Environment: real
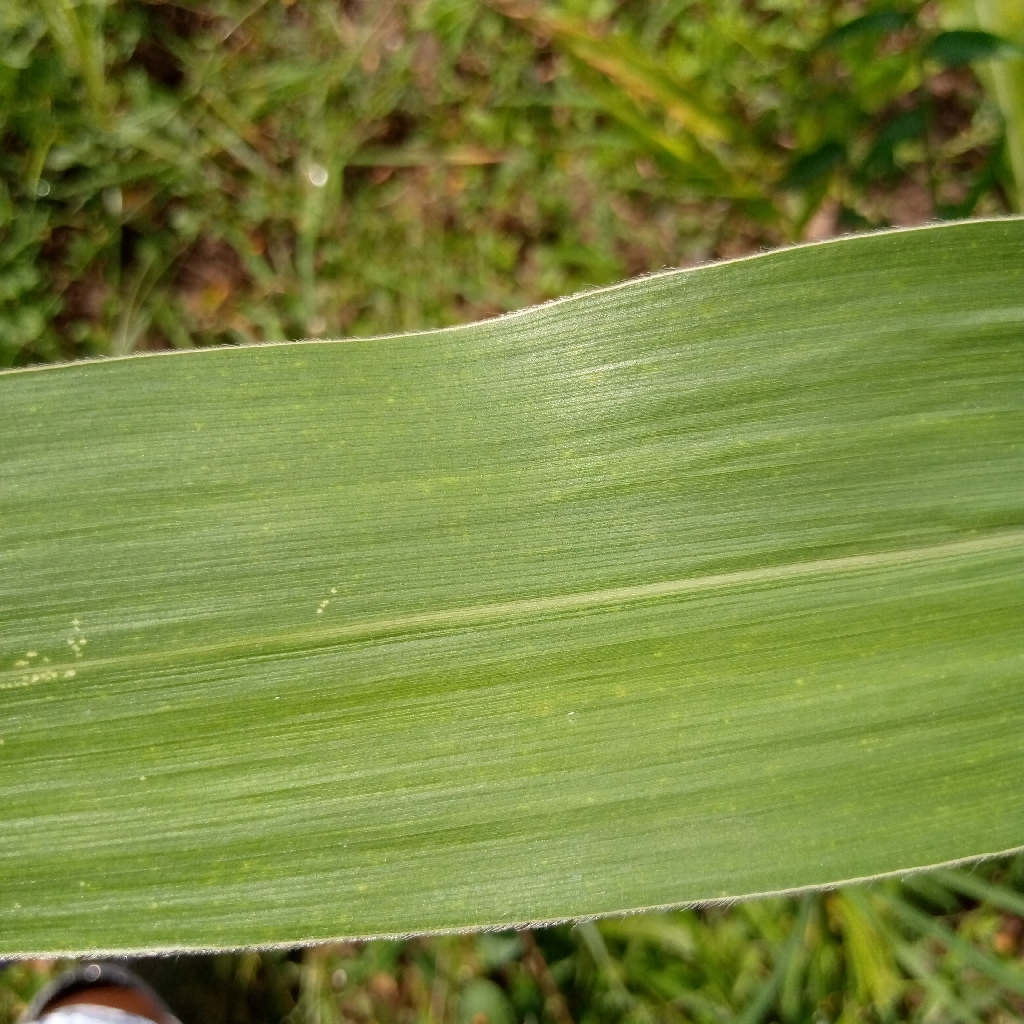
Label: healthy